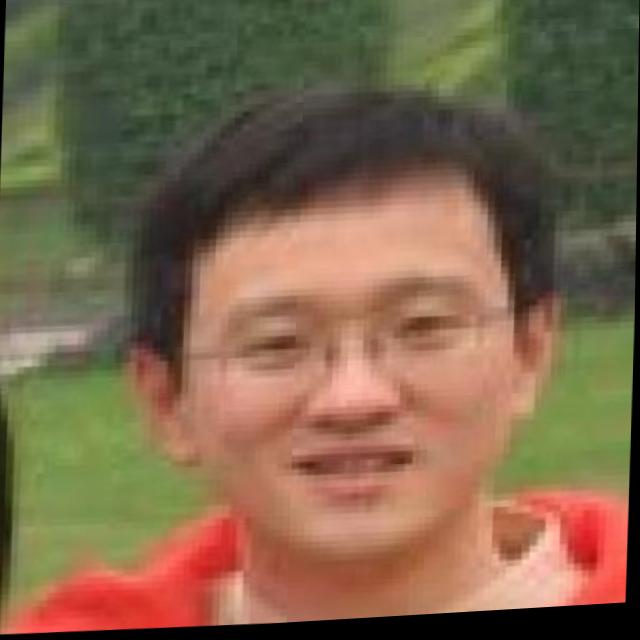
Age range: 21-44